Poor Clares' Church, Bydgoszcz

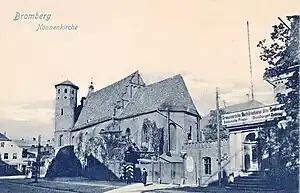
Poor Clares' Church in 1897

In 1911, the Fire Brigade received new headquarters in Bydgoszcz and moved out. Idea was raised to transform the ex- sacred buildings into a prison: the members of the Historical Society of Netze District strived to grant sanctuary for museum purposes. During World War I, the basement of the chancel has housed emergency medical service, in the nave were stored benches and postal supplies.